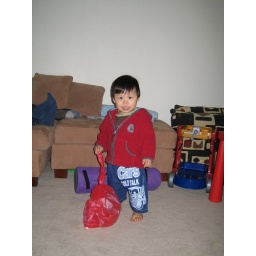
The boy in red ...